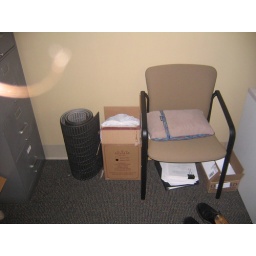
it's sad, but true. that's a sleeping pad and a pillow in the office.